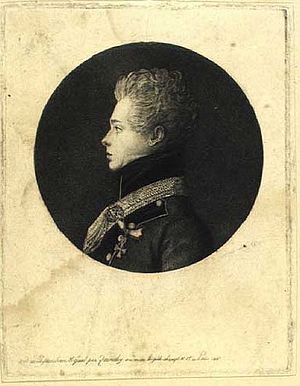
Christian Andreas Vind
Christian Andreas Vind var en dansk godsejer og officer, far til Emil og Sophus Vind.